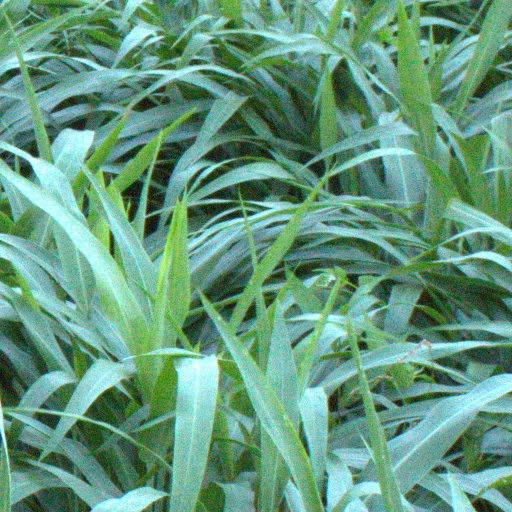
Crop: sorghum